Henson horse

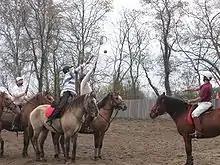
Polocrosse competition between the Marquenterre team (on the Henson horses) and the English national team

The head is refined, expressive and as light as possible; it is generally medium-sized with relatively deep jowls and a straight or slightly concave profile. The ears are short and well-sculpted with a darker tip. The eyes are sharp, but with a sweet expression, and are surrounded by black skin. The neck is sufficiently long and not heavy, well set on the shoulders, but is usually relatively short and wide. The chest is broad, the shoulder long and sloping. The body is stocky, the back often short and wide but preferably of medium length. The hindquarters are large, the pasterns are short, legs solid and muscular with a hoof wall as strong as that of the Fjord. The hooves should not be light coloured.